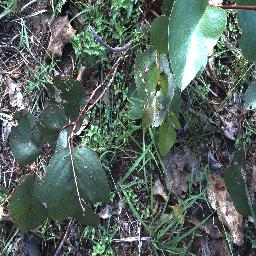
Label: negative